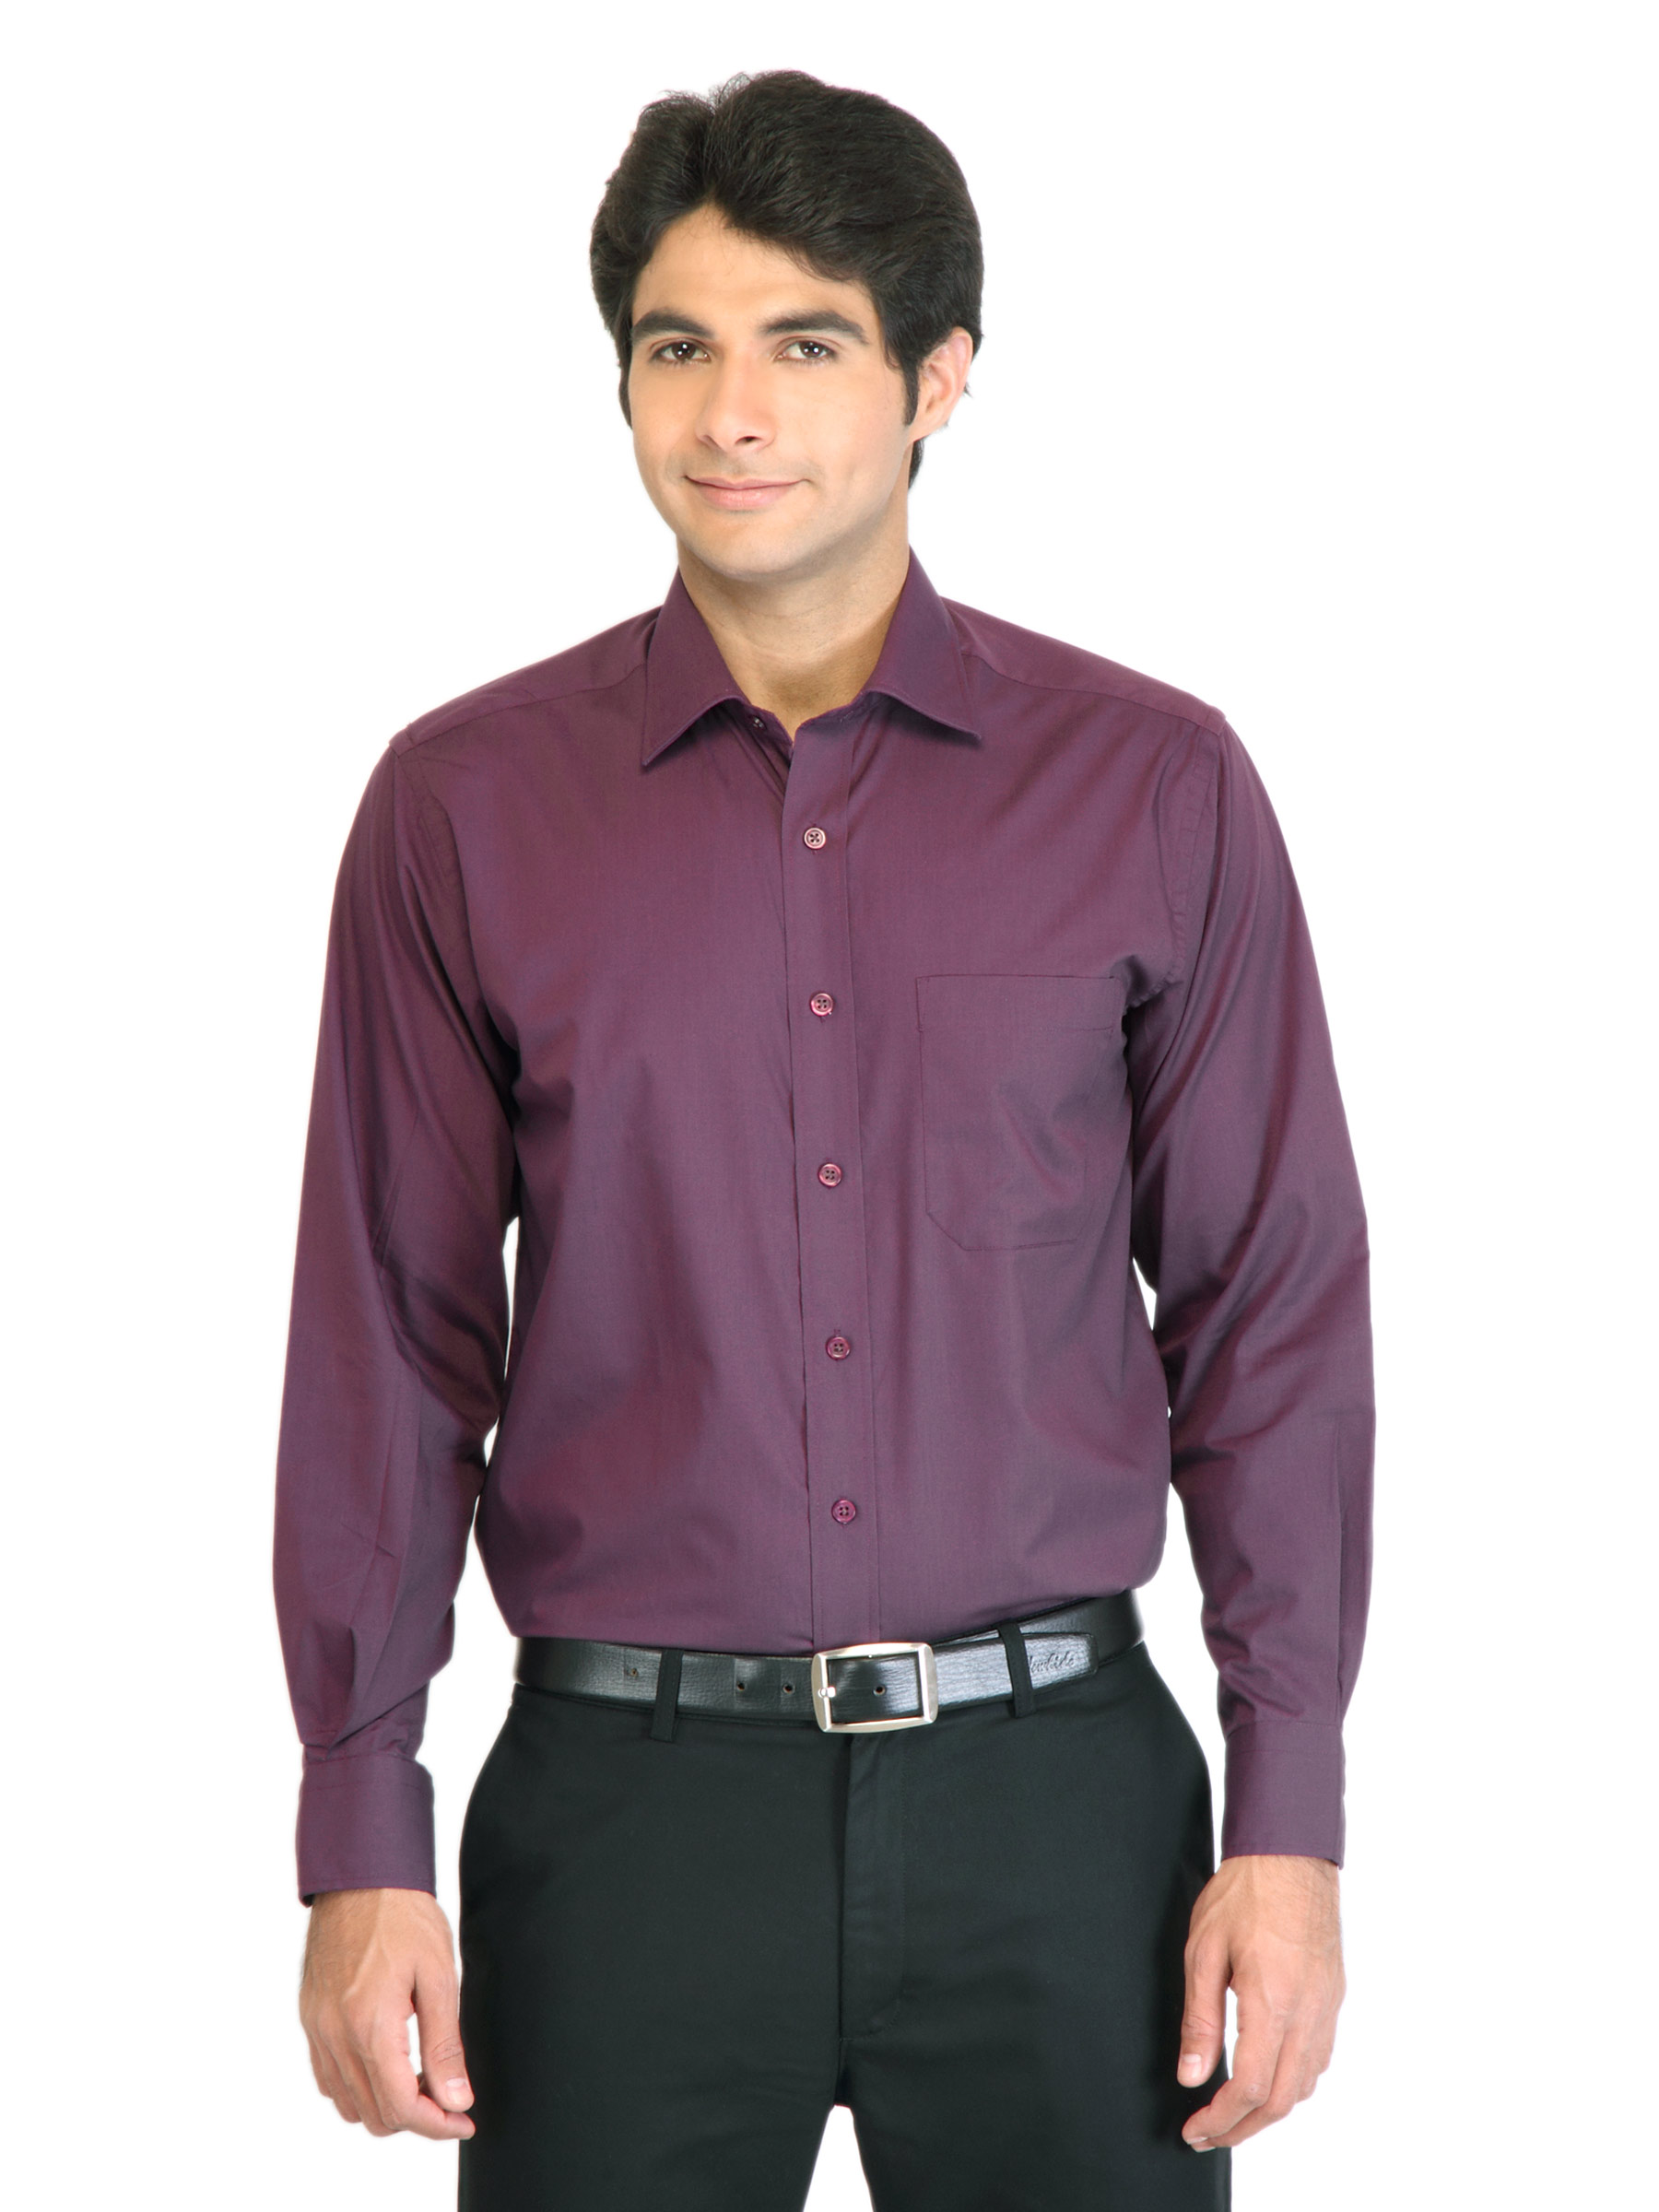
Peter England Men Solid Purple Shirt
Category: Apparel / Topwear / Shirts
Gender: Men
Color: Purple
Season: Fall 2011
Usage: Formal